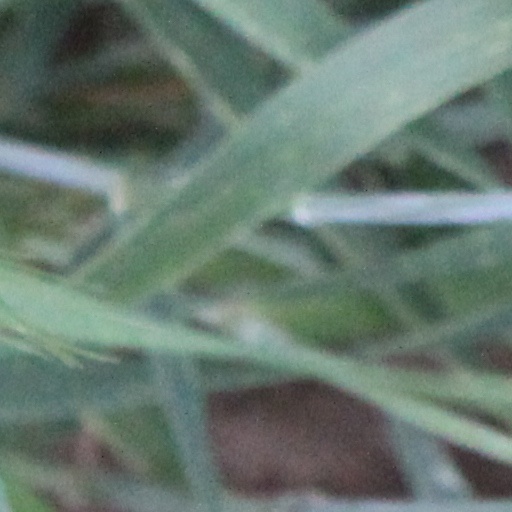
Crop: wheat